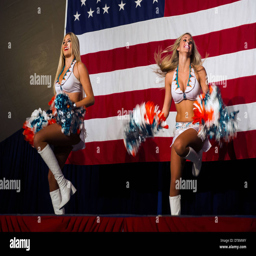
cheerleaders perform cheers for deployed service members